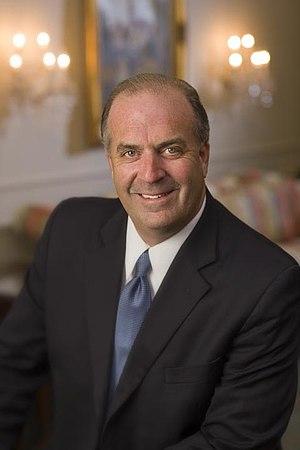
Depuis le recensement de 2010, le Michigan dispose de quatorze élus à la Chambre des représentants des États-Unis.